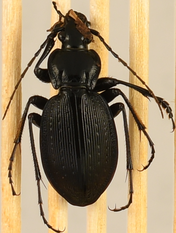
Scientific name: Carabus goryi
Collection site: Mountain Lake Biological Station NEON (MLBS), plot MLBS_009